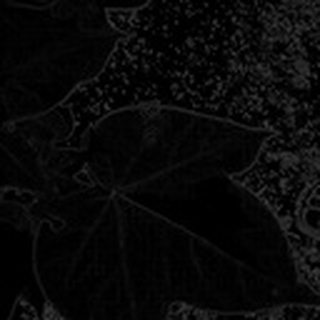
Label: healthy_cotton